Arch of Marcus Aurelius (Tripoli)

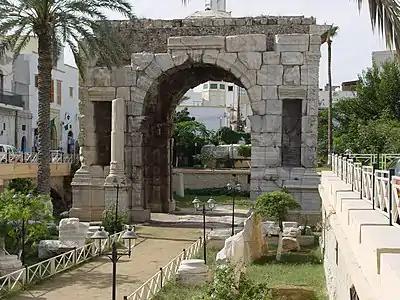
The Arch of Marcus Aurelius

The Arch of Marcus Aurelius is a Roman triumphal arch in the city of Oea, modern Tripoli, Libya, where it is found near the northeastern entrance to the Medina.